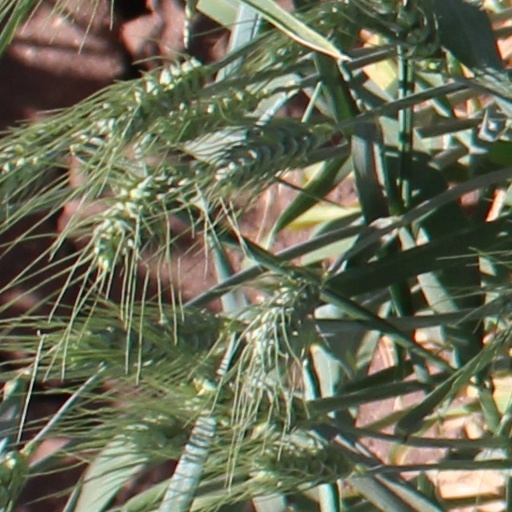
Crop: wheat